Stamping press

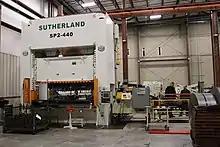
A 440 ton progressive die stamping press

The bolster plate is mounted on top of the press bed and is a large block of metal upon which the bottom portion of a die is clamped; the bolster plate is stationary. Large presses (like the ones used in the automotive industry) may be equipped with die cushions integrated in the bolster plate to apply blank holder or counter draw forces. This is necessary when a single acting press is used for deep drawing. The ram / slide is the moving or reciprocating member that the upper die is mounted to. Ram or Slide guidance is a critical element to assure long die life between die maintenance. Different types of slide guides are available, 4 point V-Gibs or 6 point square gibs on smaller presses and 8 point full length slide guides on larger straight side frame presses. The dies and material are fed into the press between the bolster and slide. Good press designs must account for plastic deformation, otherwise known as deflection when frame design and loads are considered.